KSD (FM)

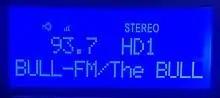
KSD broadcasting in HD

On March 27, 1955, the station signed on the air under the KCFM call letters. KCFM was owned by the Commercial Broadcasting Company, and broadcast from the Boatmen's Bank Building.